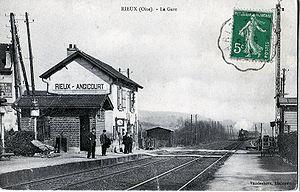
La gare de Rieux - Angicourt est une gare ferroviaire française de la ligne de Creil à Jeumont, située sur le territoire de la commune de Rieux, à proximité d'Angicourt, dans le département de l'Oise, en région Hauts-de-France.